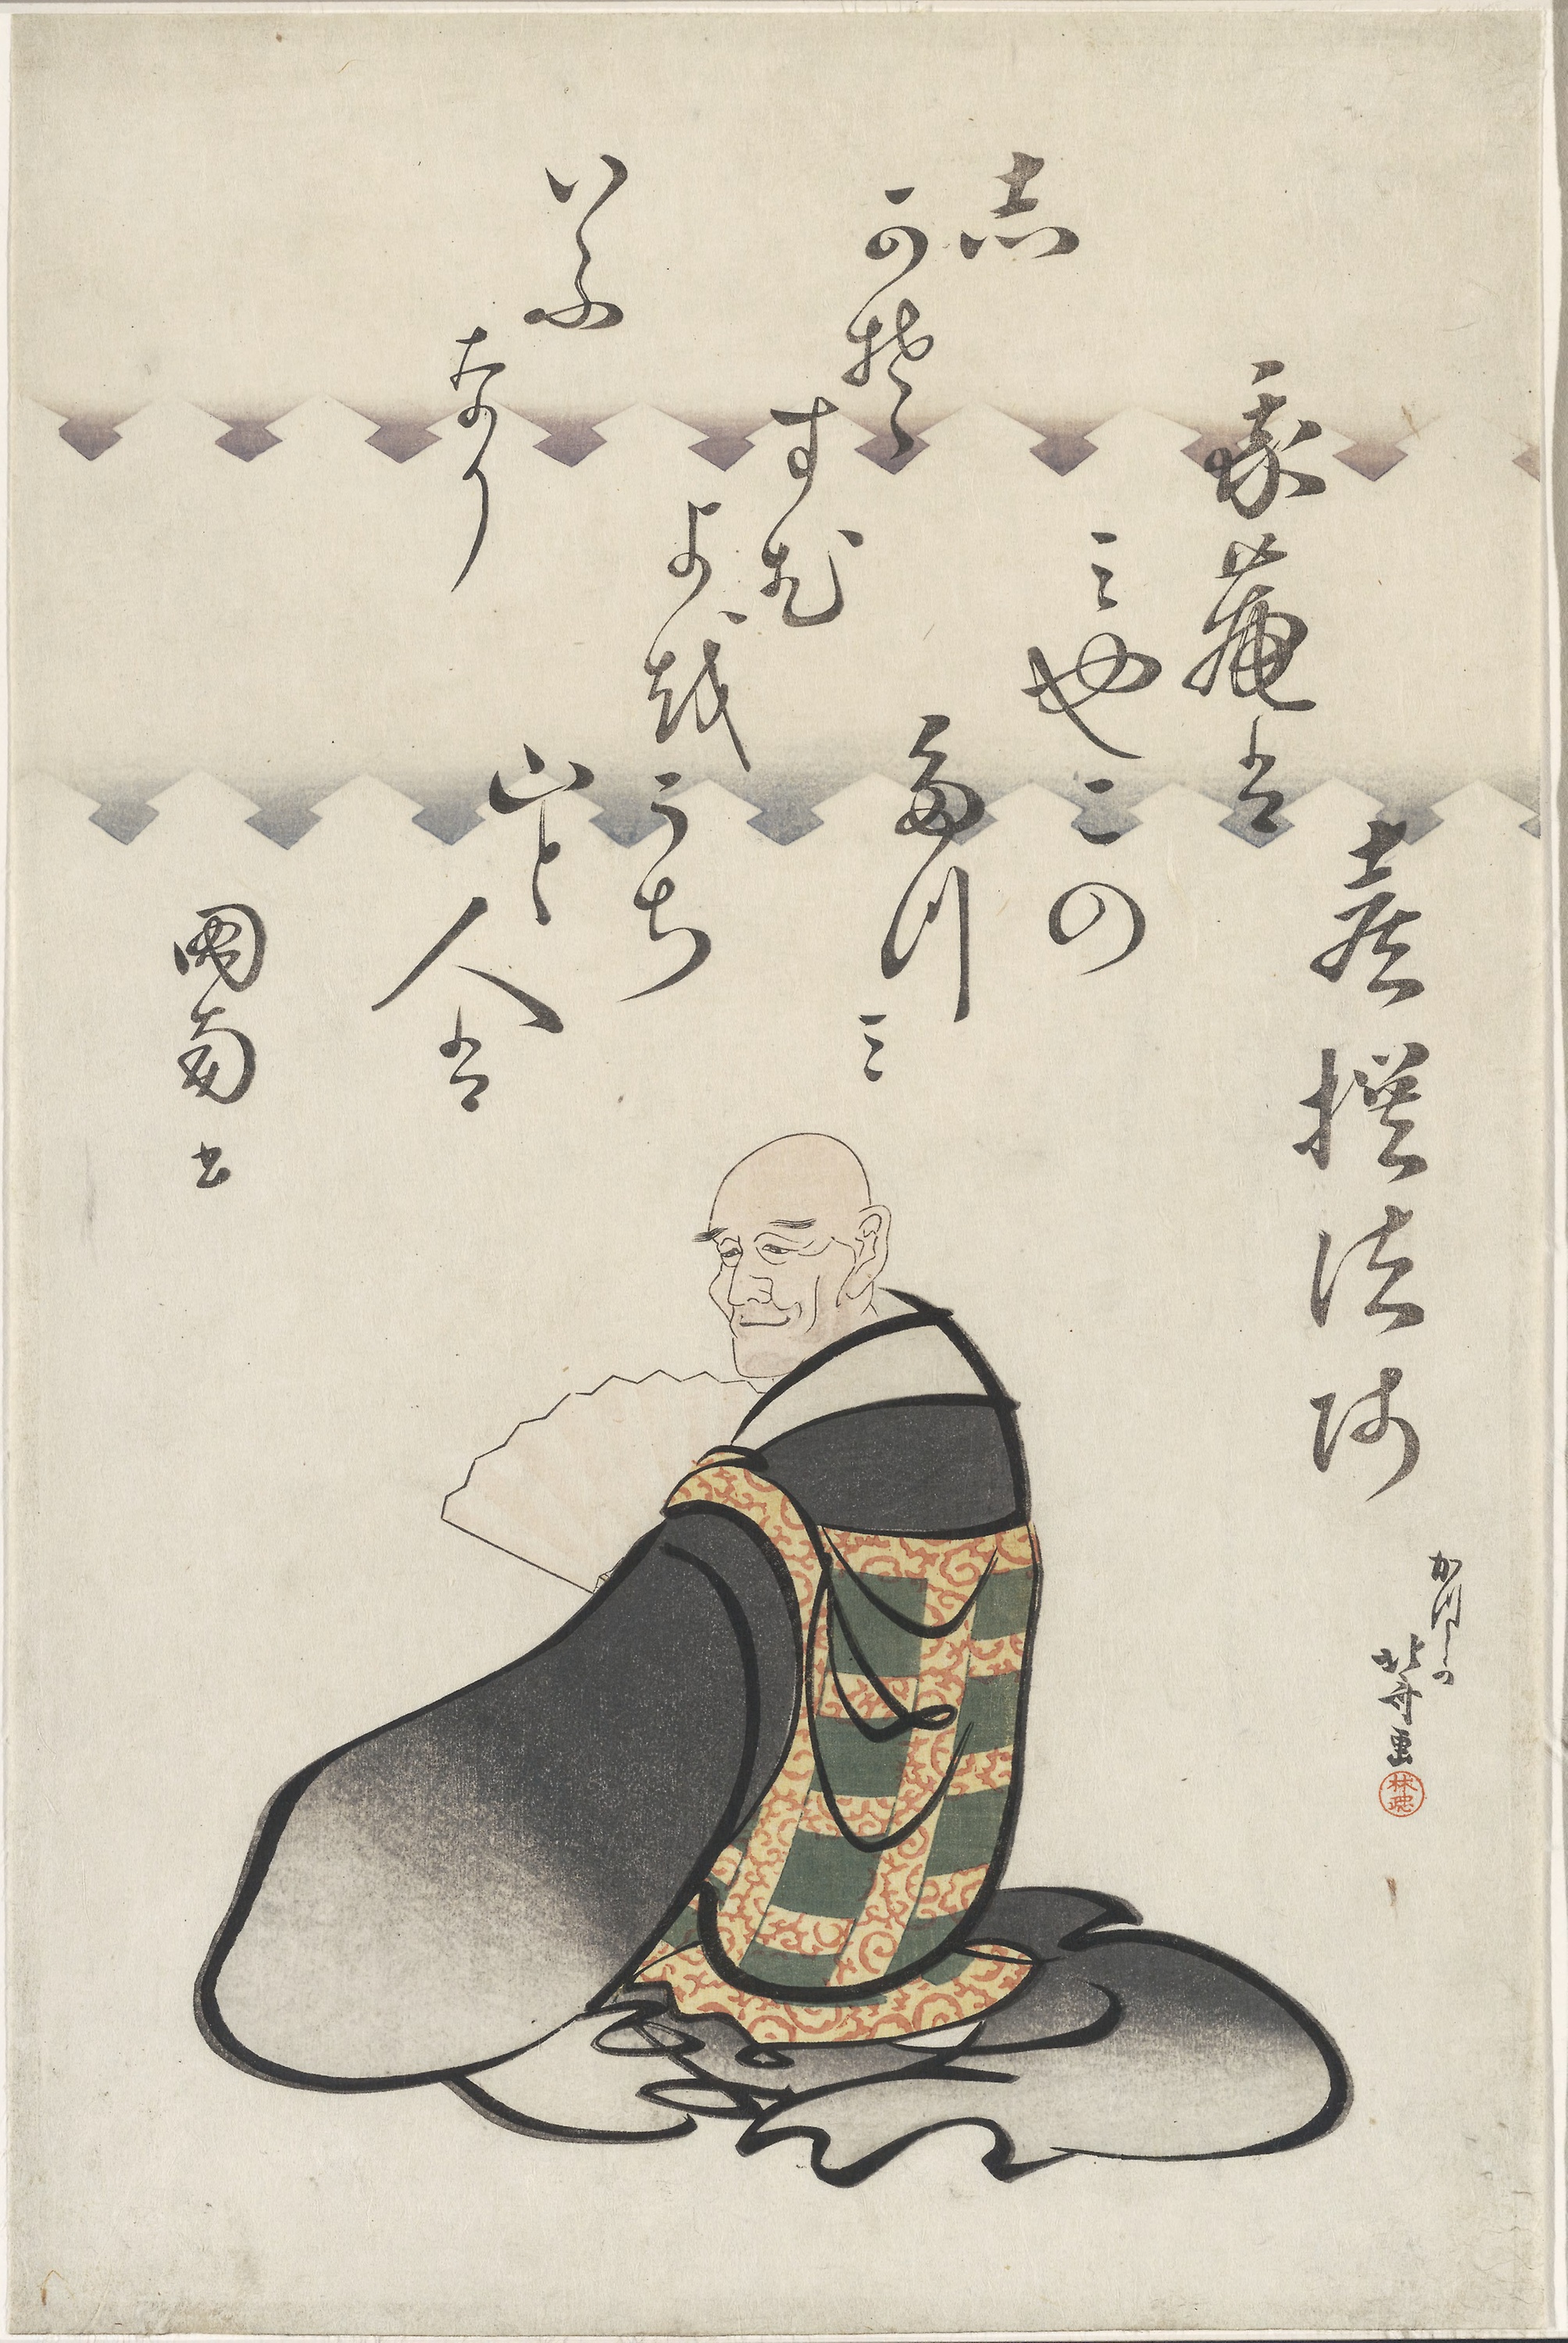
footwear, calligraphy, illustration, art, shoe